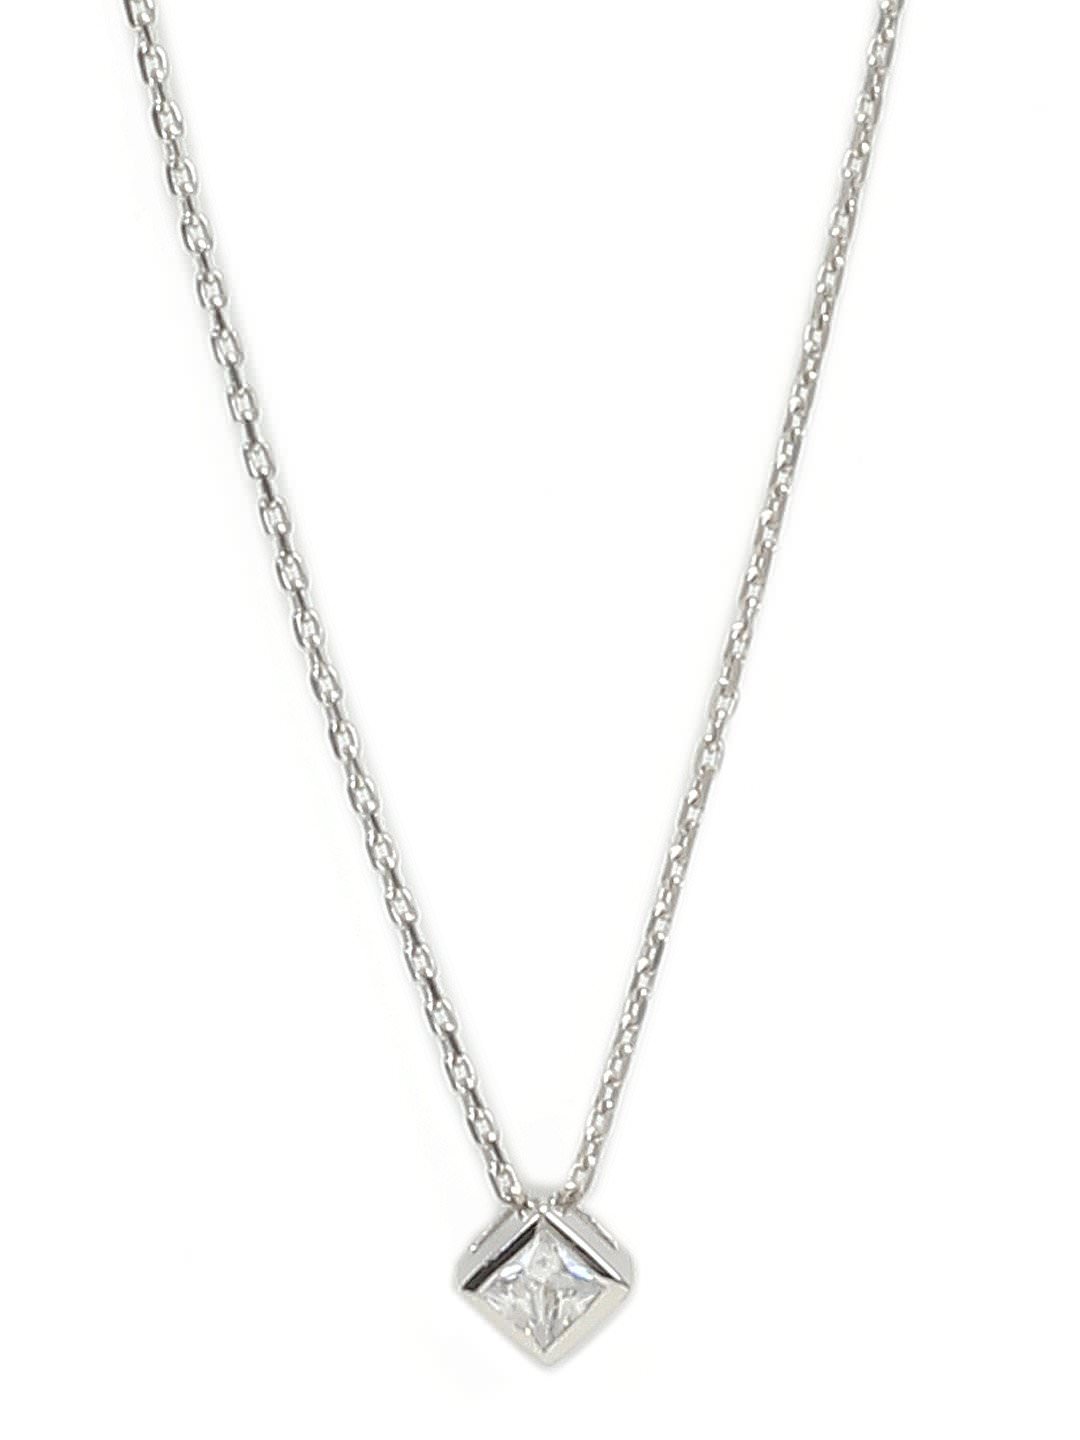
Lucera Silver Pendant With Chain
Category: Accessories / Jewellery / Pendant
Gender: Women
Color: Silver
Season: Fall 2012
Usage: Casual